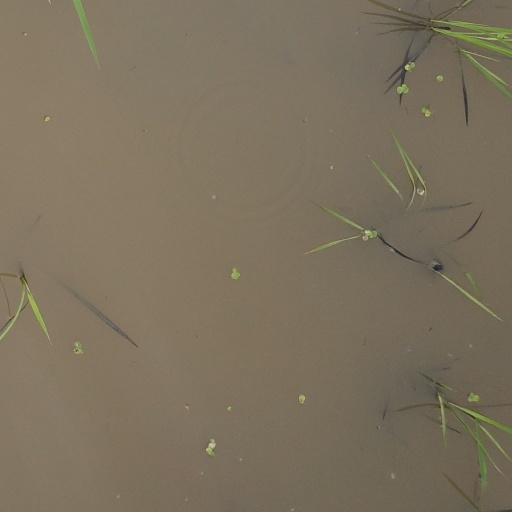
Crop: rice